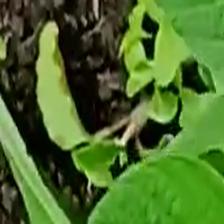
Weed species: Kena_(Commplina_benghalensio)